Printer (computing)

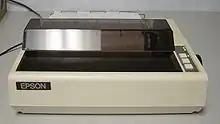
Epson MX-80, a popular model of dot-matrix printer in use for many years

Thermal printers work by selectively heating regions of special heat-sensitive paper. Monochrome thermal printers are used in cash registers, ATMs, gasoline dispensers and some older inexpensive fax machines. Colors can be achieved with special papers and different temperatures and heating rates for different colors; these colored sheets are not required in black-and-white output. One example is Zink (a portmanteau of "zero ink").